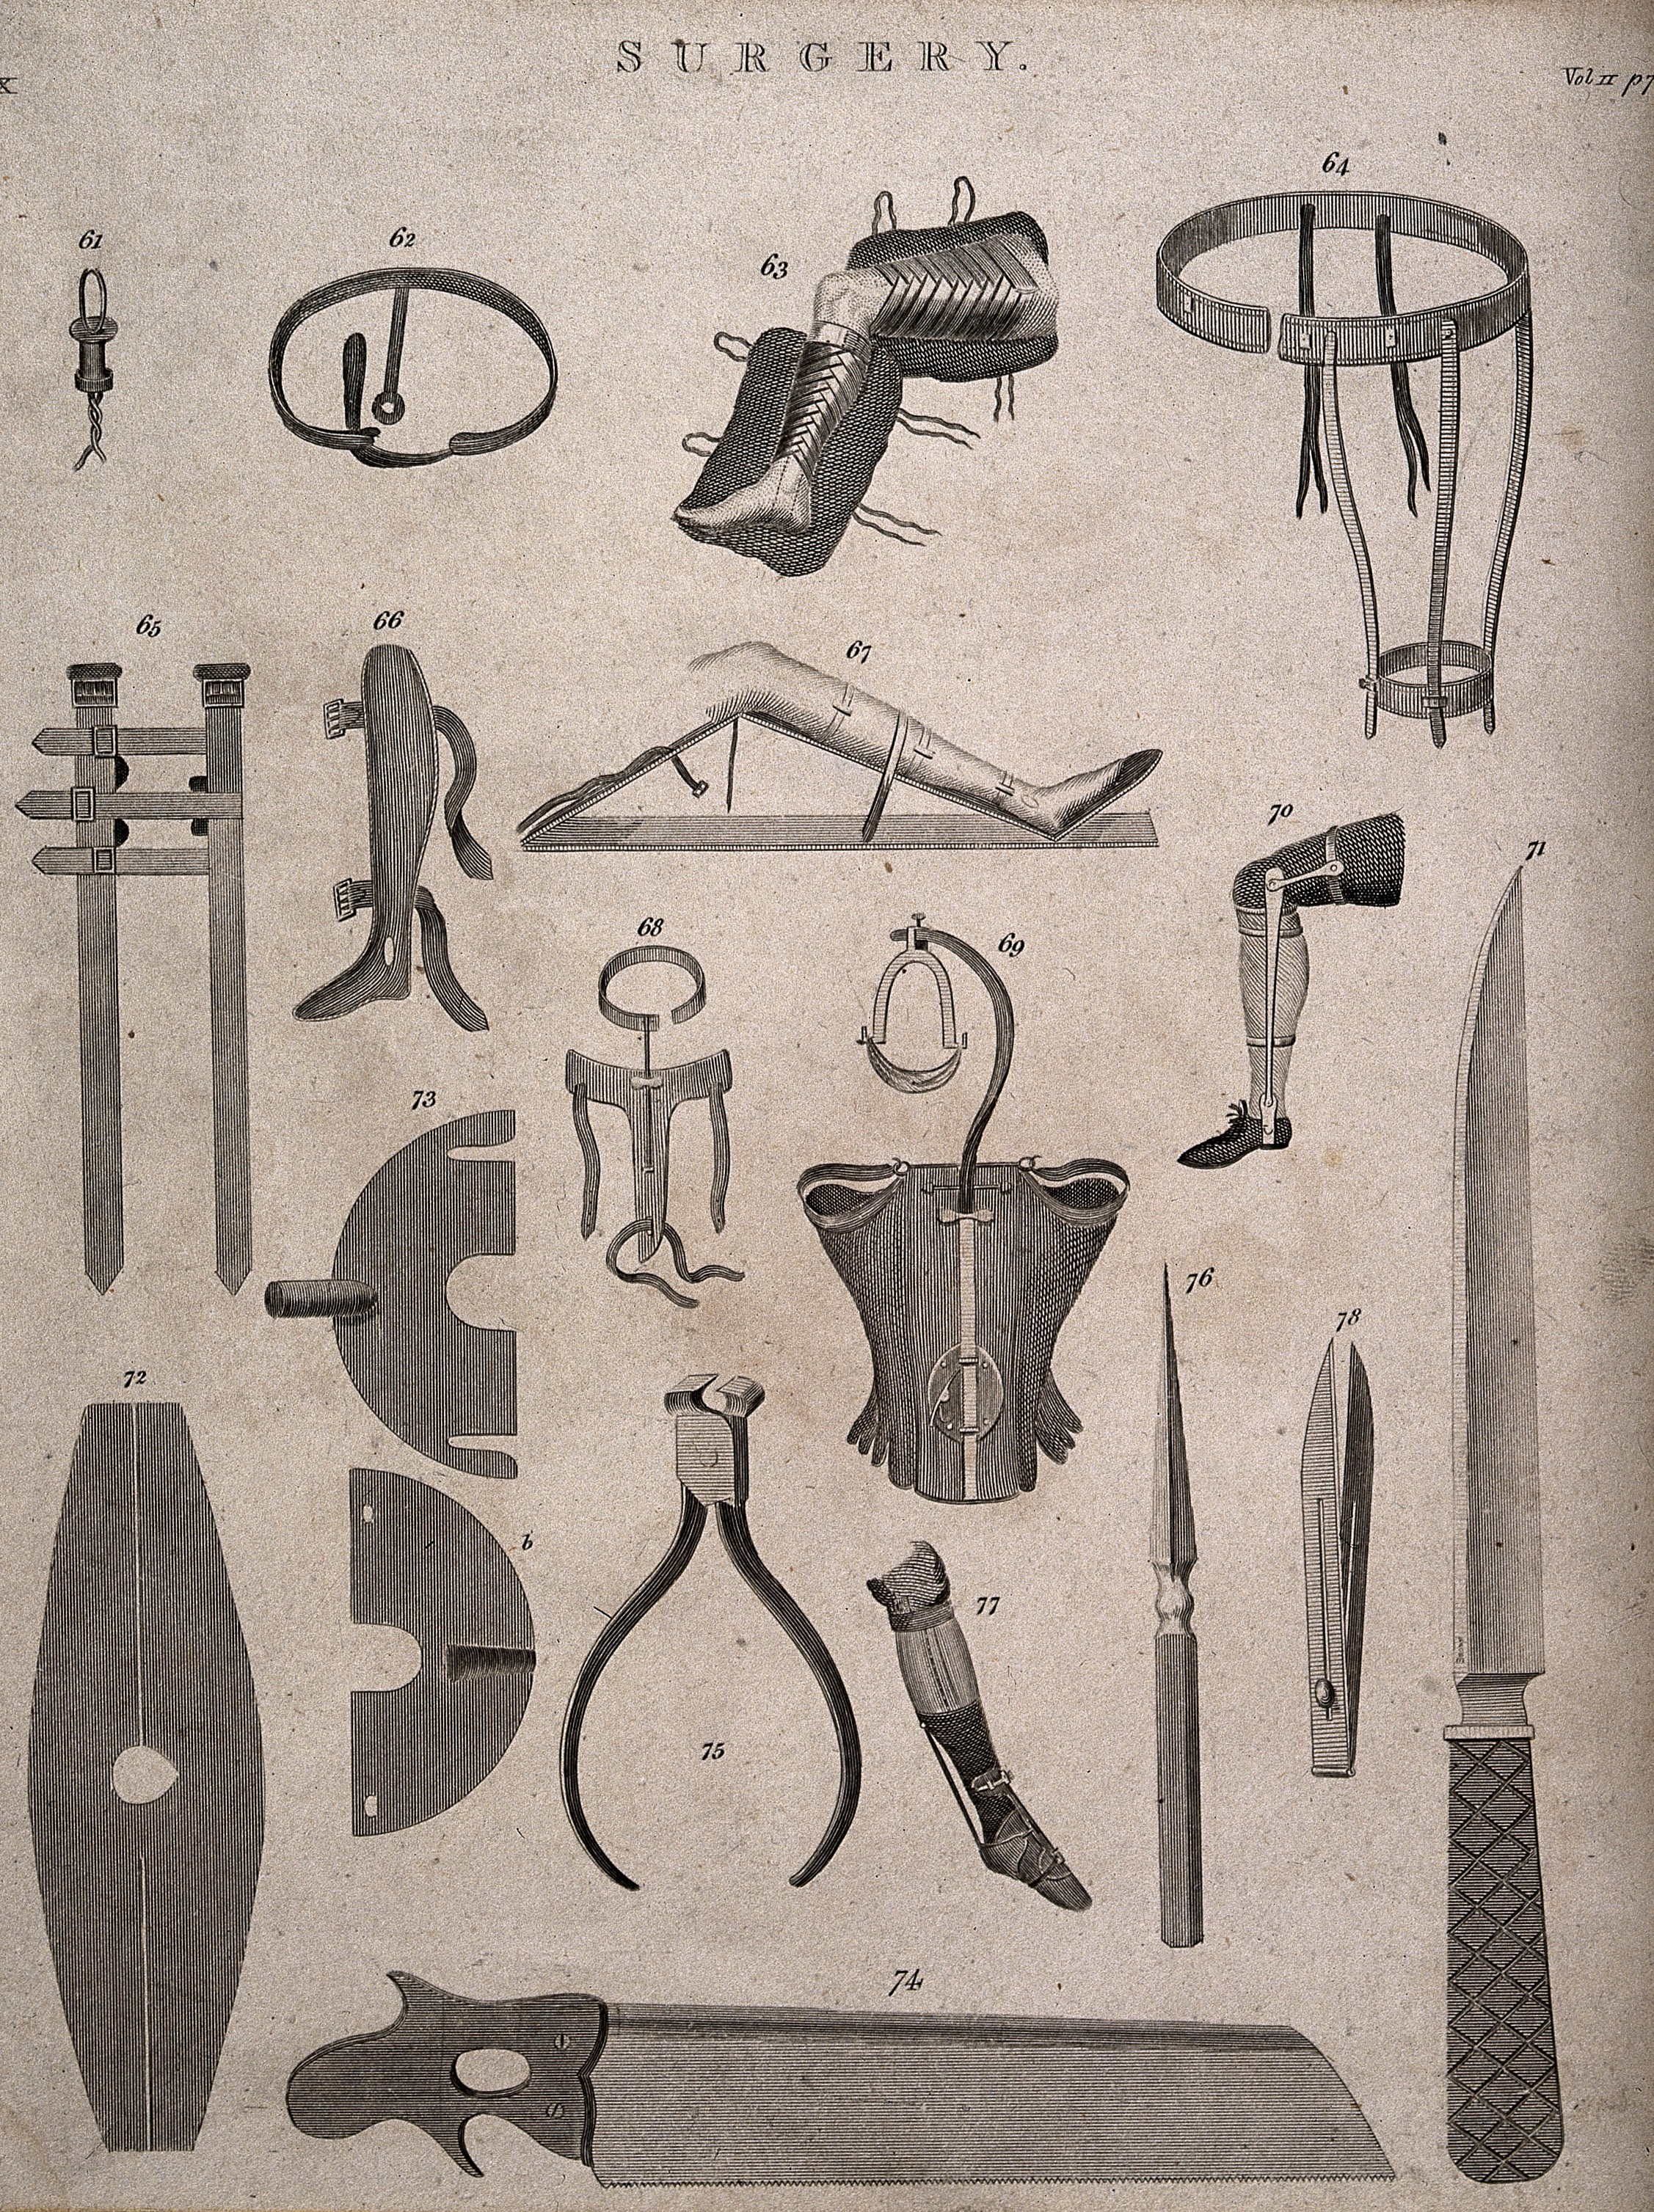
Surgical instruments and bandages, as well as a saw. Engraving by J. Brown. Iconographic Collections Keywords: J. Brown
Specialty: operation theatre / surgical instruments
Image credit: "Surgical instruments and bandages, as well as a saw. Engravi Wellcome V0016386", wikimedia:Prosthetics via Wikimedia Commons, licensed cc-by-4.0. Source: https://upload.wikimedia.org/wikipedia/commons/9/98/Surgical_instruments_and_bandages%2C_as_well_as_a_saw._Engravi_Wellcome_V0016386.jpg